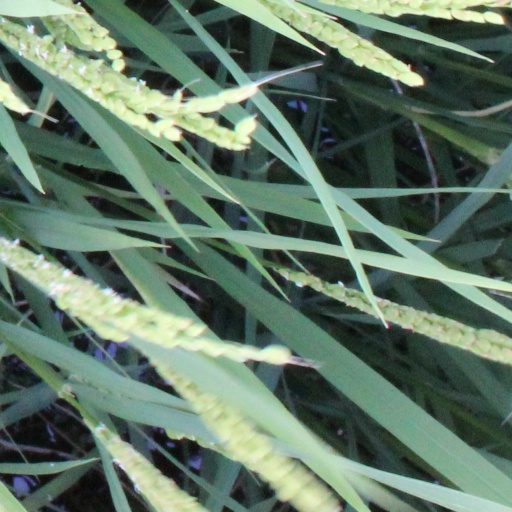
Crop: rice